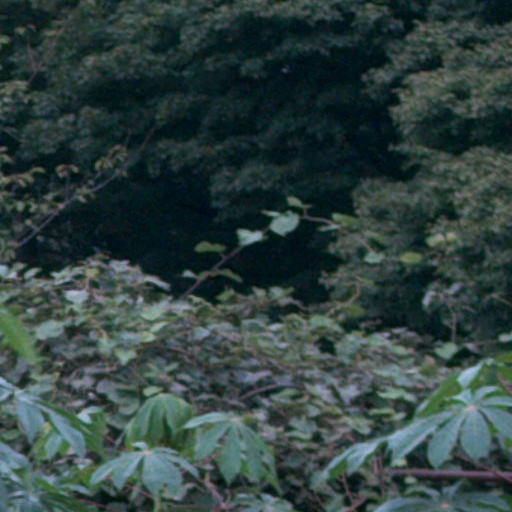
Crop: cassava